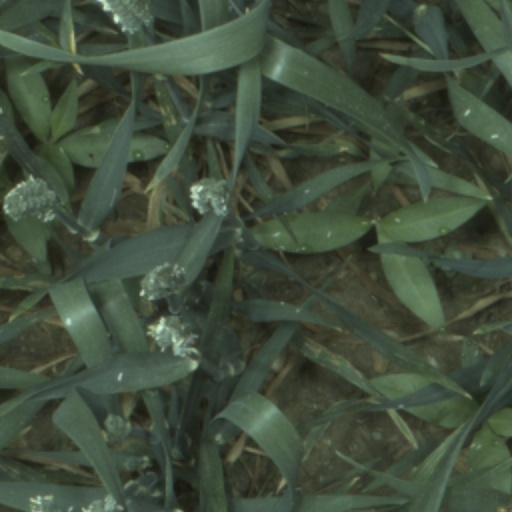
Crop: wheat